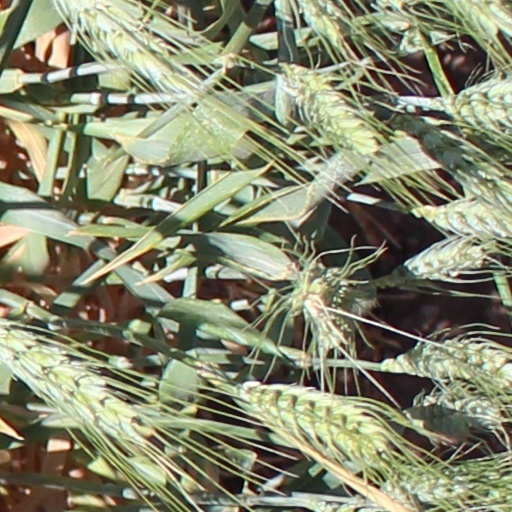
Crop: wheat